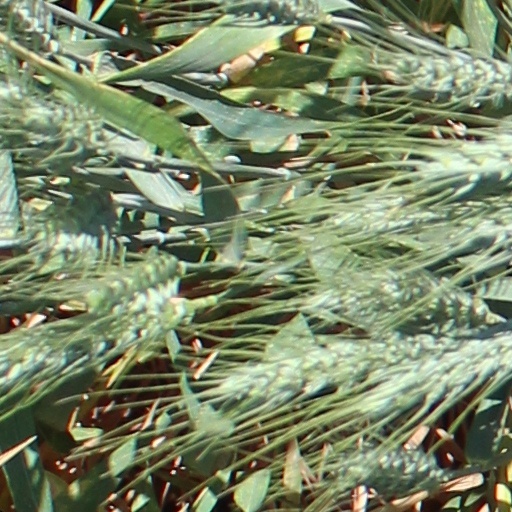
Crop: wheat